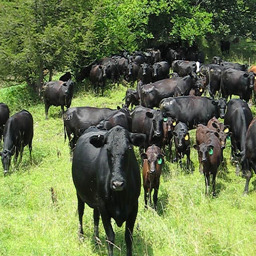
A heard of brown cows walks together on the grass
A herd of cows stand in a grassy field.
A herd of cattle walk together through tall grass.
an image of a herd cows in a pasture
A herd of black cows grazing in a field.